Jules Buysse

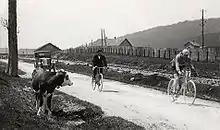
Jules Buysse wins the first stage in the Tour de France 1926

Jules Buysse (13 August 1901 – 31 December 1950) was a Belgian racing cyclist.